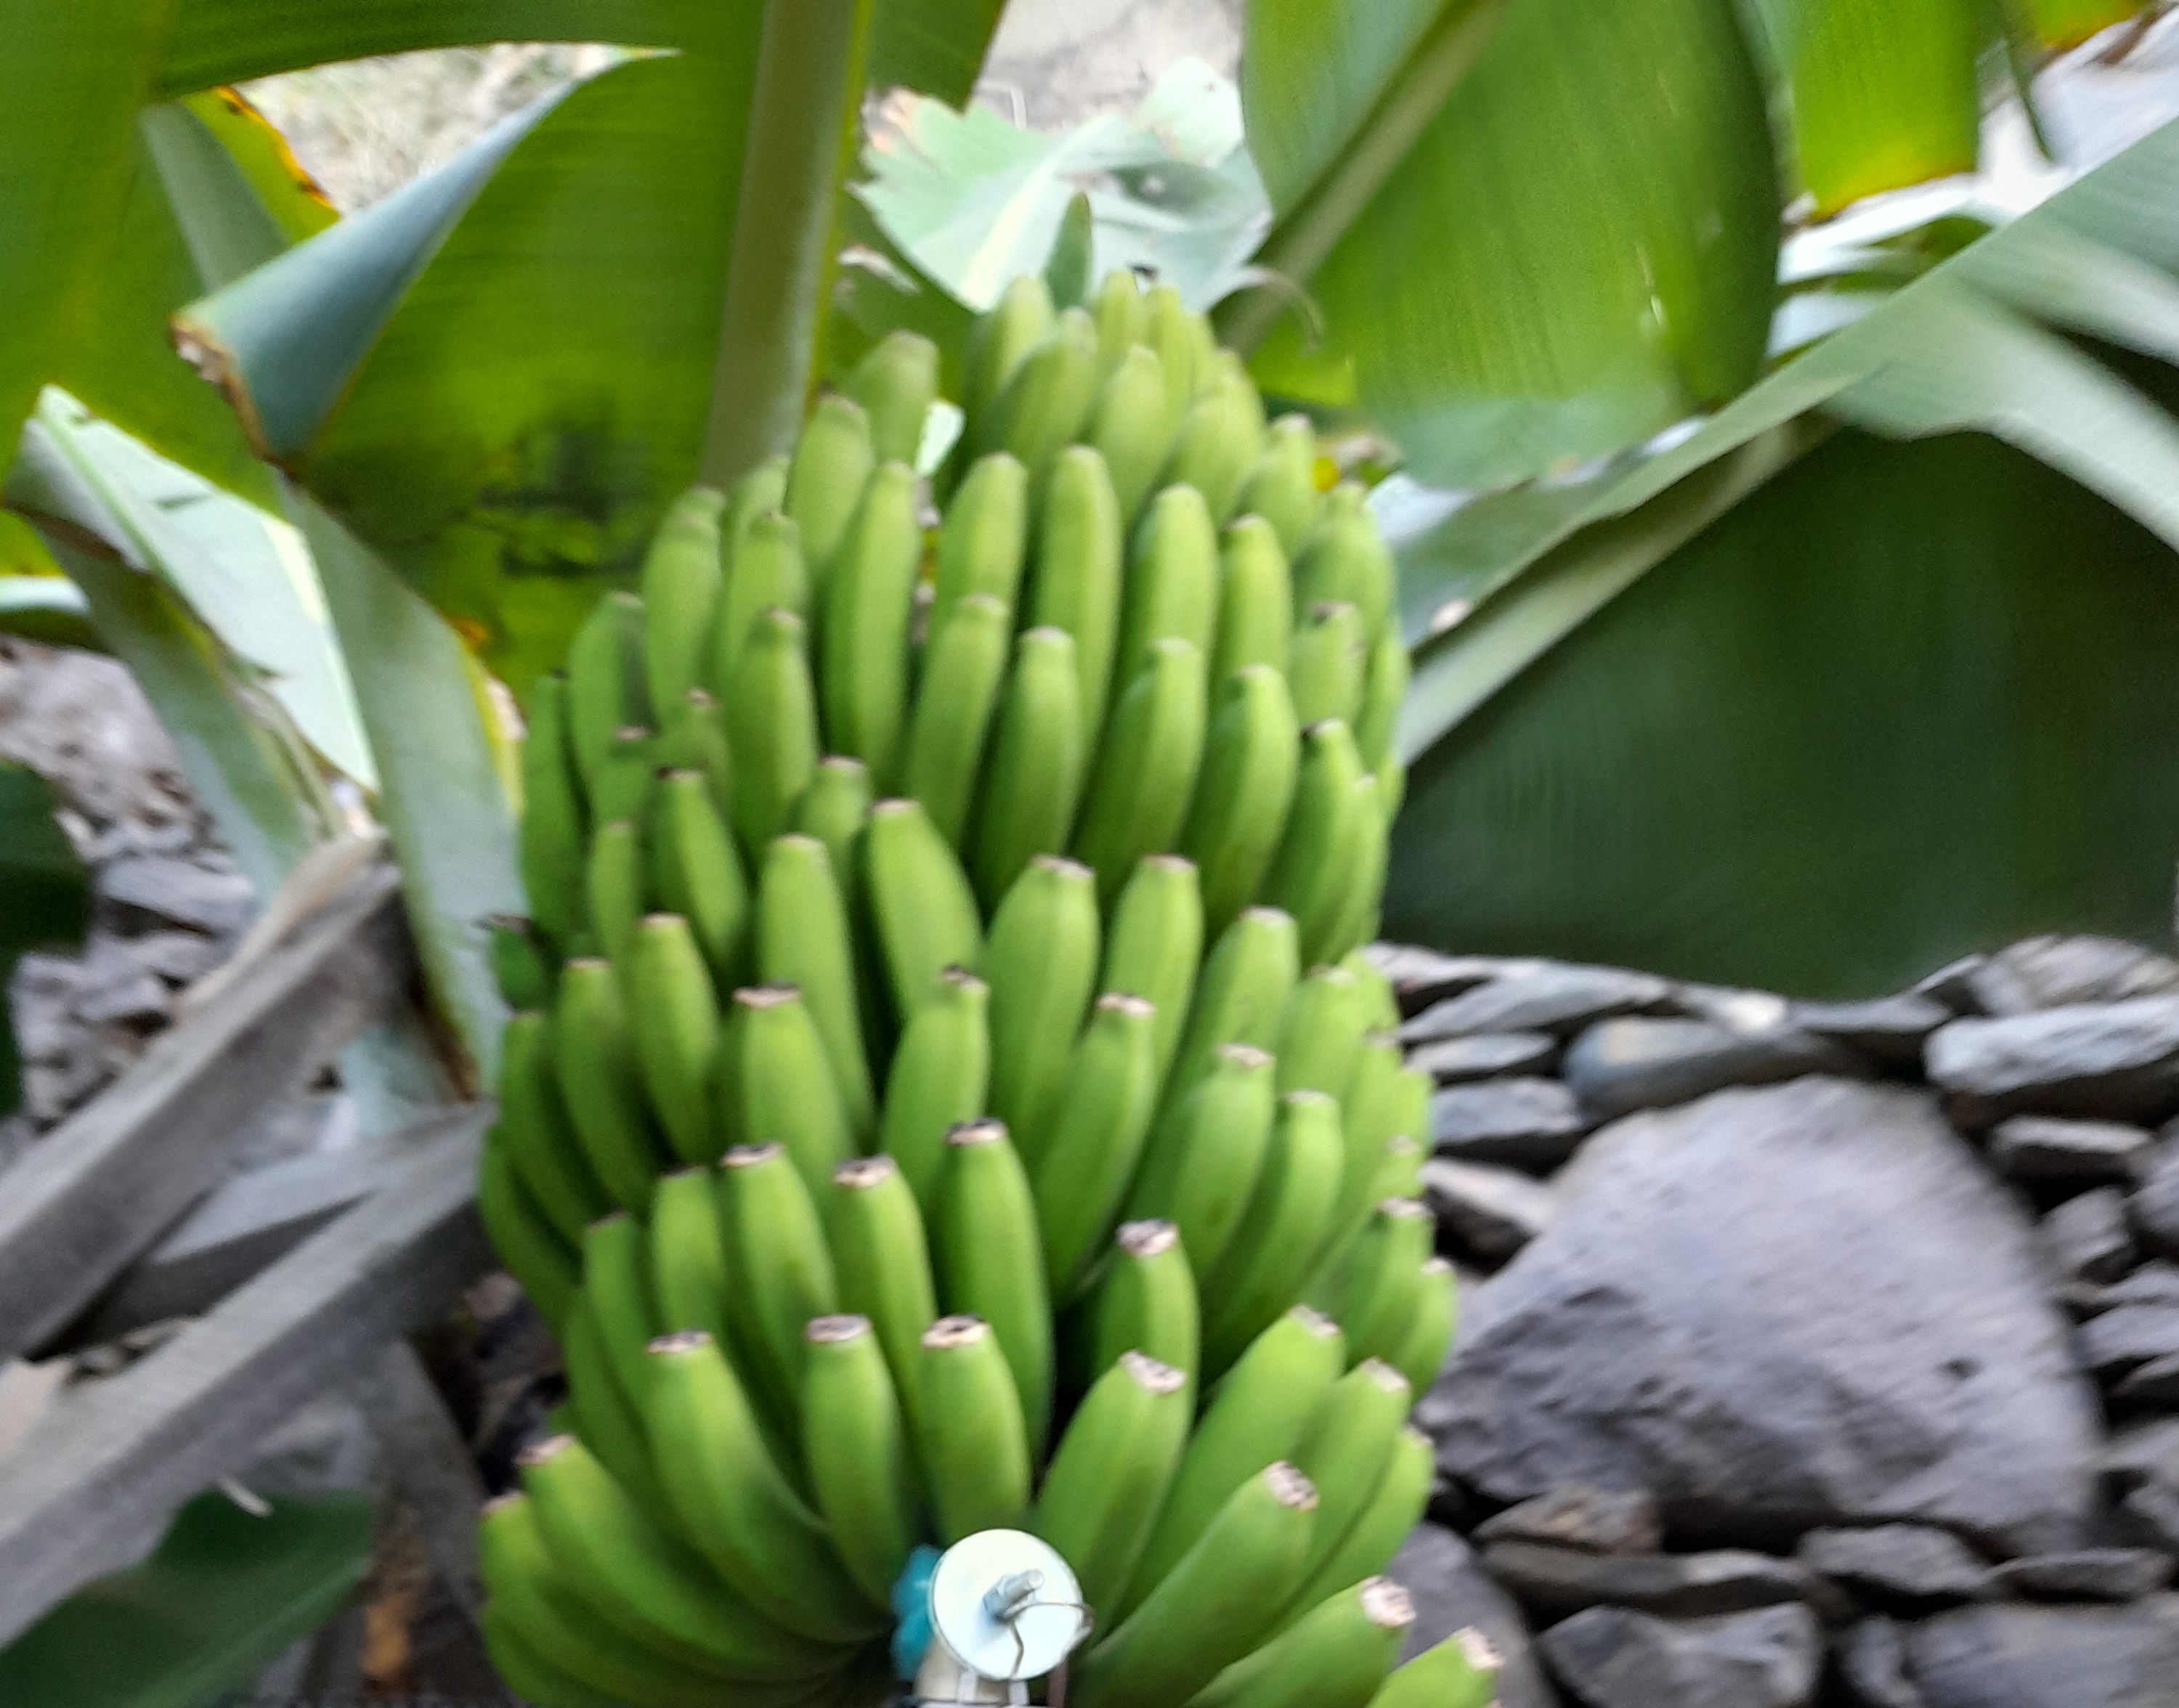
Label: Keep